History of Marino

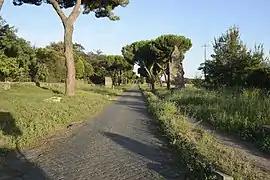
The Old Appian Way near Santa Maria delle Mole.

In the days immediately following Octavian Augustus's death in Nola on August 19, 14, a massive funeral procession set out from the Campanian city and traveled all the way north along the Appian Way to Rome. The body was also displayed in Bovillae, where the decurions -the supreme magistracy of the "municipium"- delivered it to the "equites" who had come from Rome to bring the deceased Augustus to the capital. In 17 Augustus's successor in the government of the Roman Empire, Tiberius Claudius Nero, ordered that the Julio-Claudian dynasty and the memory of his stepfather be celebrated in Bovillae, the supposed place of origin of the "Gens Iulia", with the solemn "Sodales Augustales". For this purpose the imposing circus, theater and shrine of the "Gens Iulia" were built.